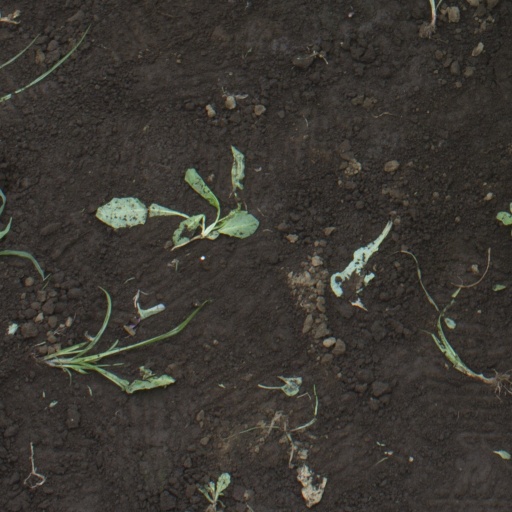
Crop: soybean